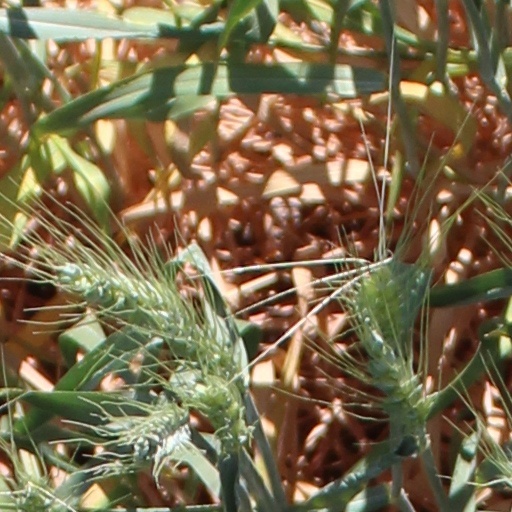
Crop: wheat